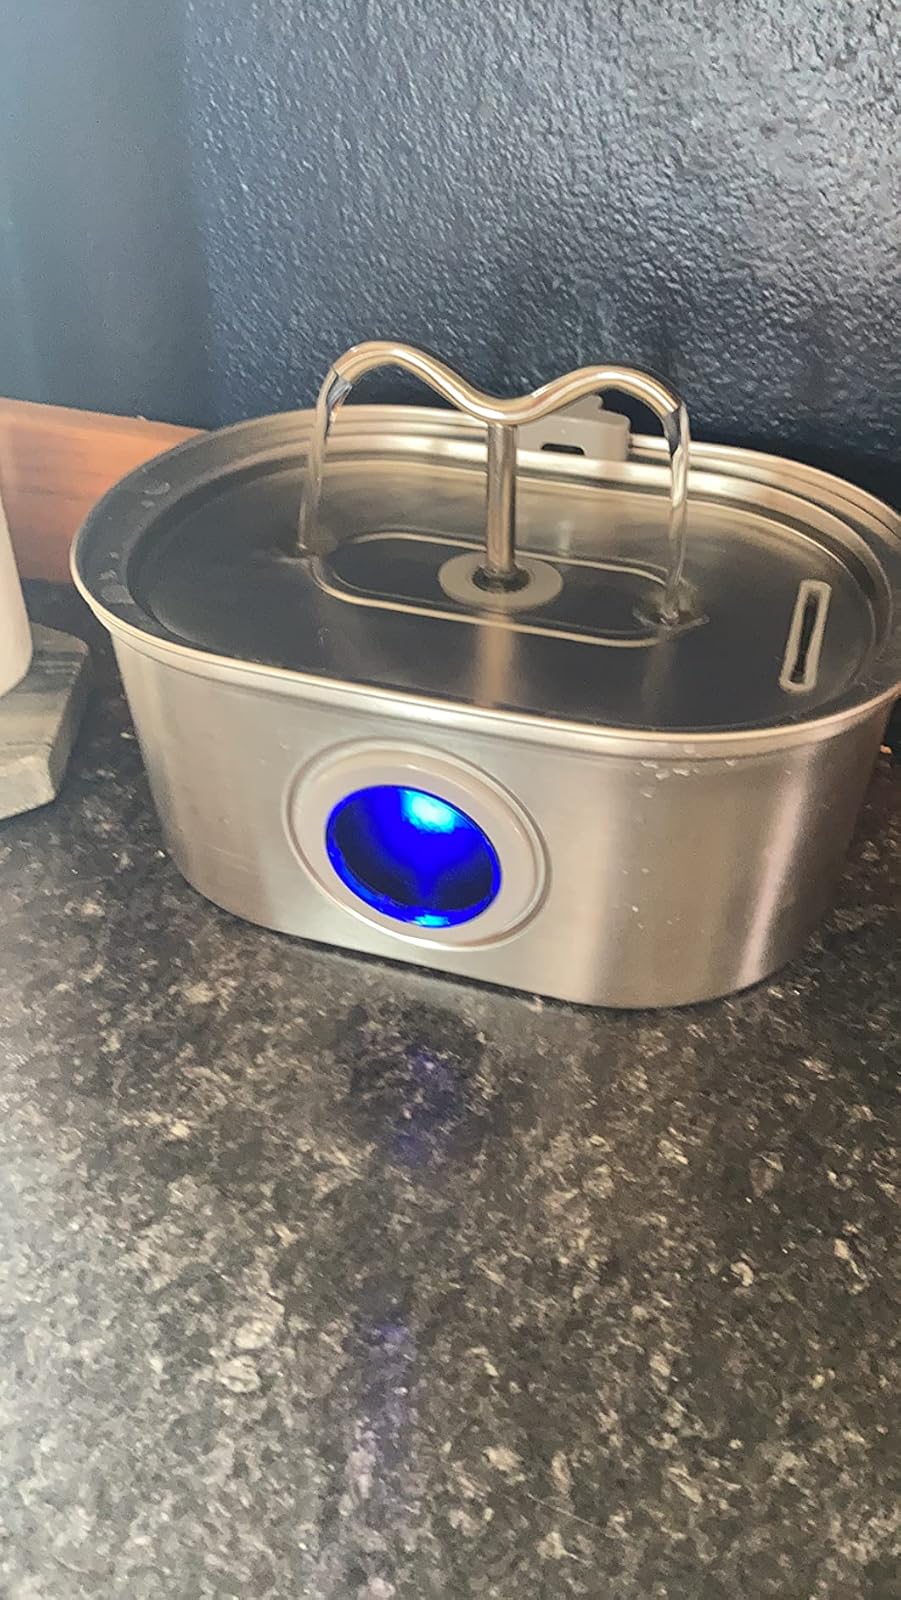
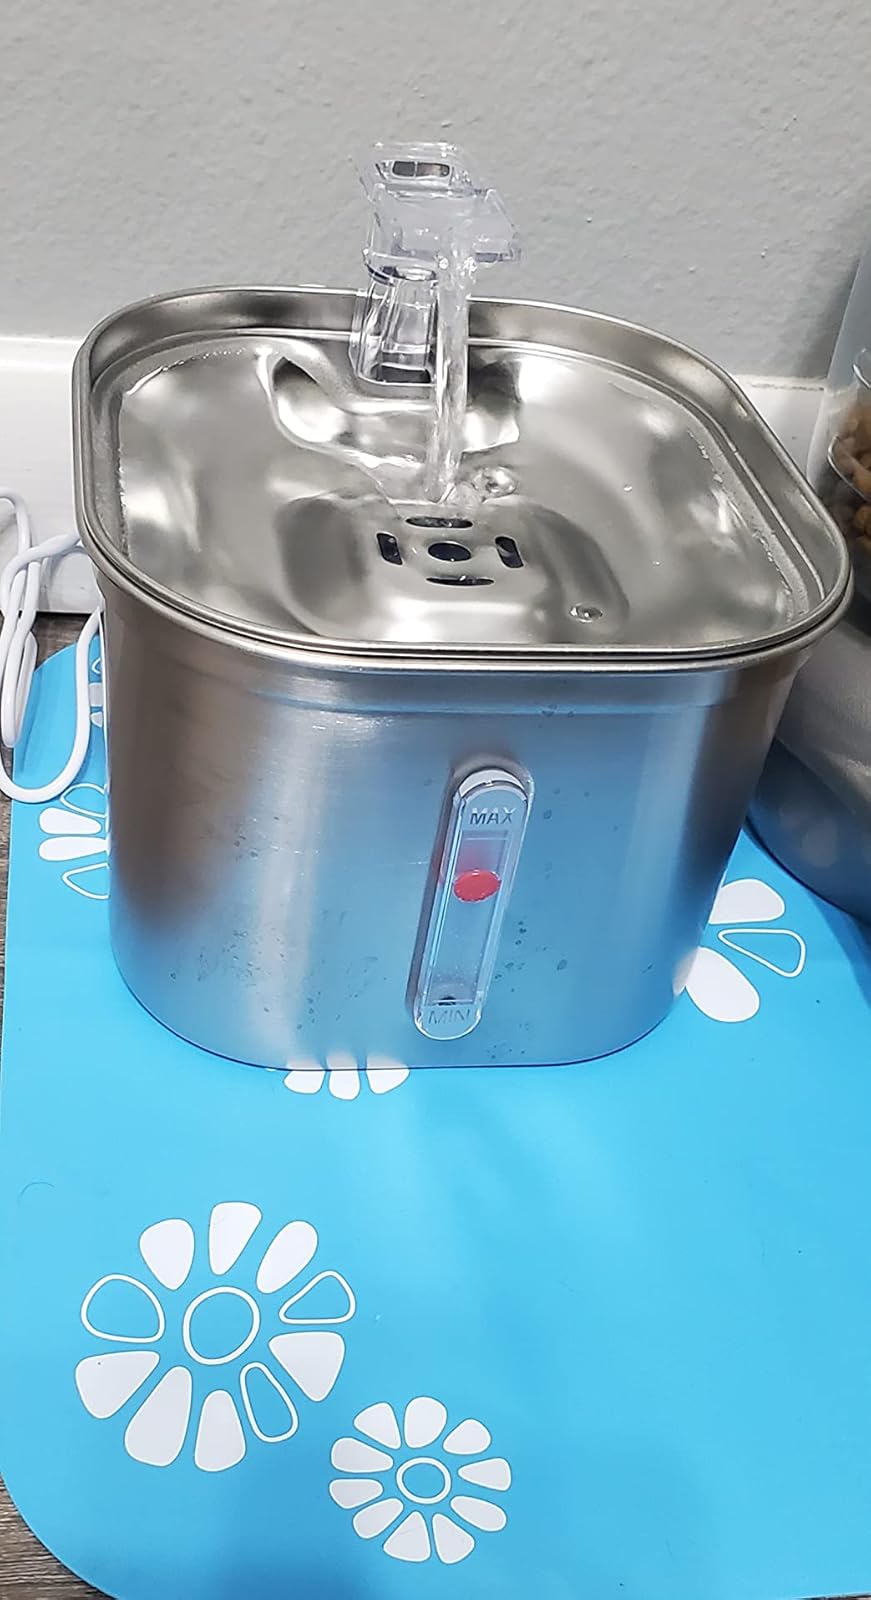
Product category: items_bowl
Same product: no